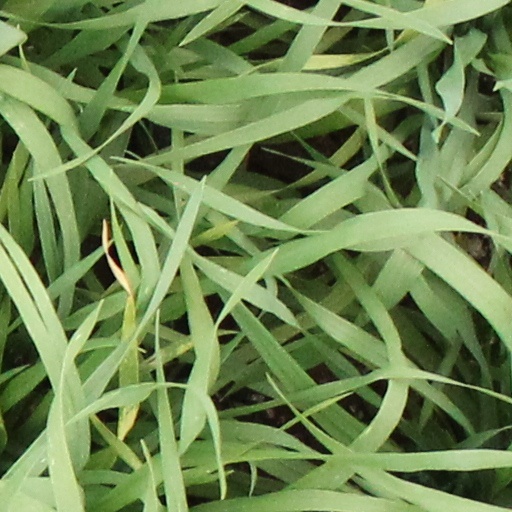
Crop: wheat